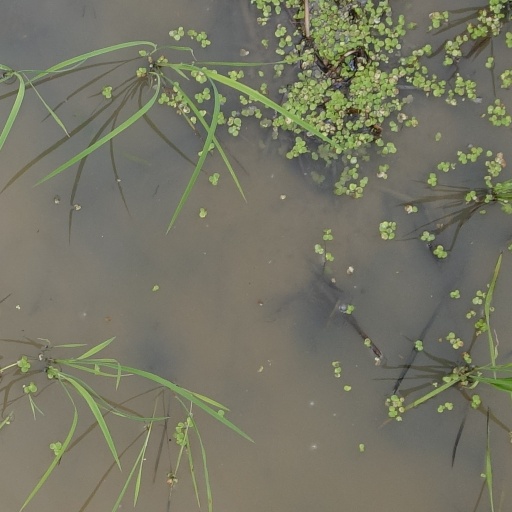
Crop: rice